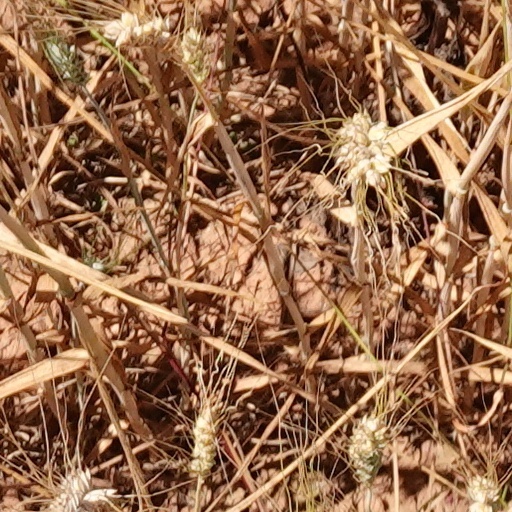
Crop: wheat